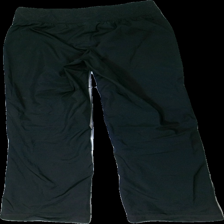
View: back
Type: Trousers
Category: Ladies
Brand: Puma
Colors: Black
Material: 100% polyester
Pattern: Logo print
Cut: Regular
Size: S
Stains: Minor
Damage: fläckar
Damage location: bottom right
Price range: <50
Recommended usage: Export
Description: svarta byxor med logga på benet. mycket nopprig i midjan. fläckar längst ner på benen